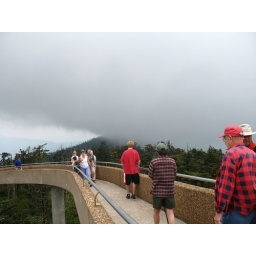
A cloud was coming up one side of the mountain and flowing over the peak at Clingman's Dome.